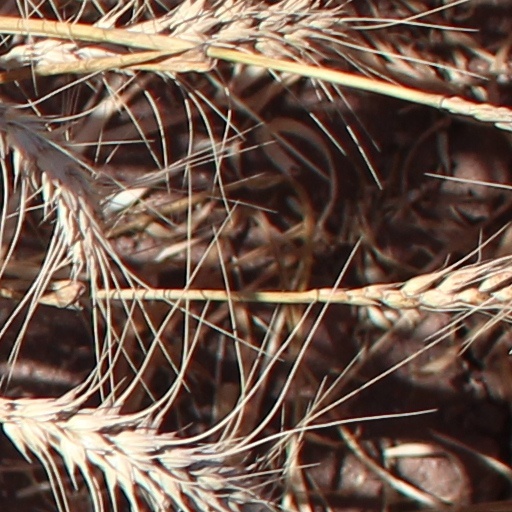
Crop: wheat